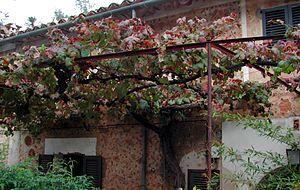
Deià, en catalan et officiellement, est une commune d'Espagne de l'île de Majorque dans la communauté autonome des Îles Baléares. Elle est située à l'ouest de l'île sur la côte et fait partie de la comarque de la Serra de Tramuntana.
La viticulture a été introduite en Espagne dans le Sud, par les Phéniciens, et sur les côtes orientales par les Grecs venant de Massalia. La colonisation romaine a structuré le vignoble actuel.